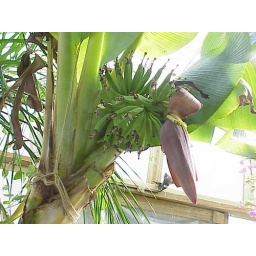
cavendish musa banana in flower and fruit